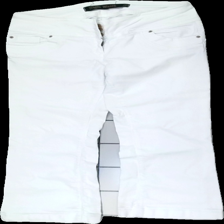
View: front
Type: Jeans
Category: Ladies
Brand: Next Låg
Colors: White
Material: 100% cotton
Season: All
Trend: Denim
Price range: 100-150
Recommended usage: Reuse
Description: vita jeans